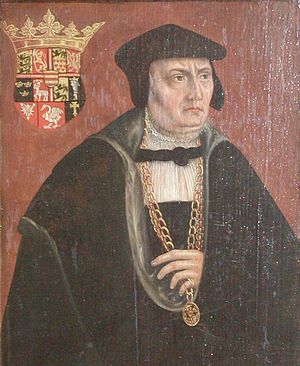
Københavns belejring (1523)
Frederik 1. stod for belejringen af København.
Københavns belejring i 1523 var en belejring af København, som foregik fra juni 1523 og frem til januar 1524 udført af den senere konge Frederik 1.